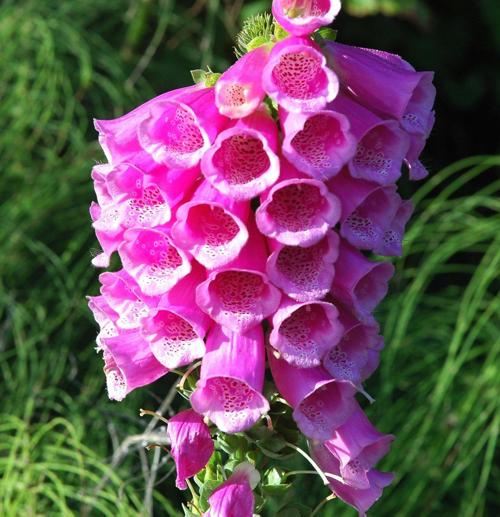
Label: foxglove